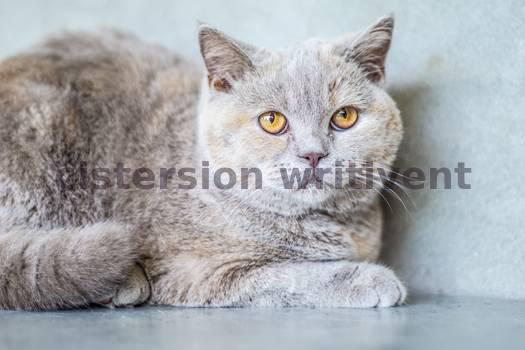
Label: Watermark